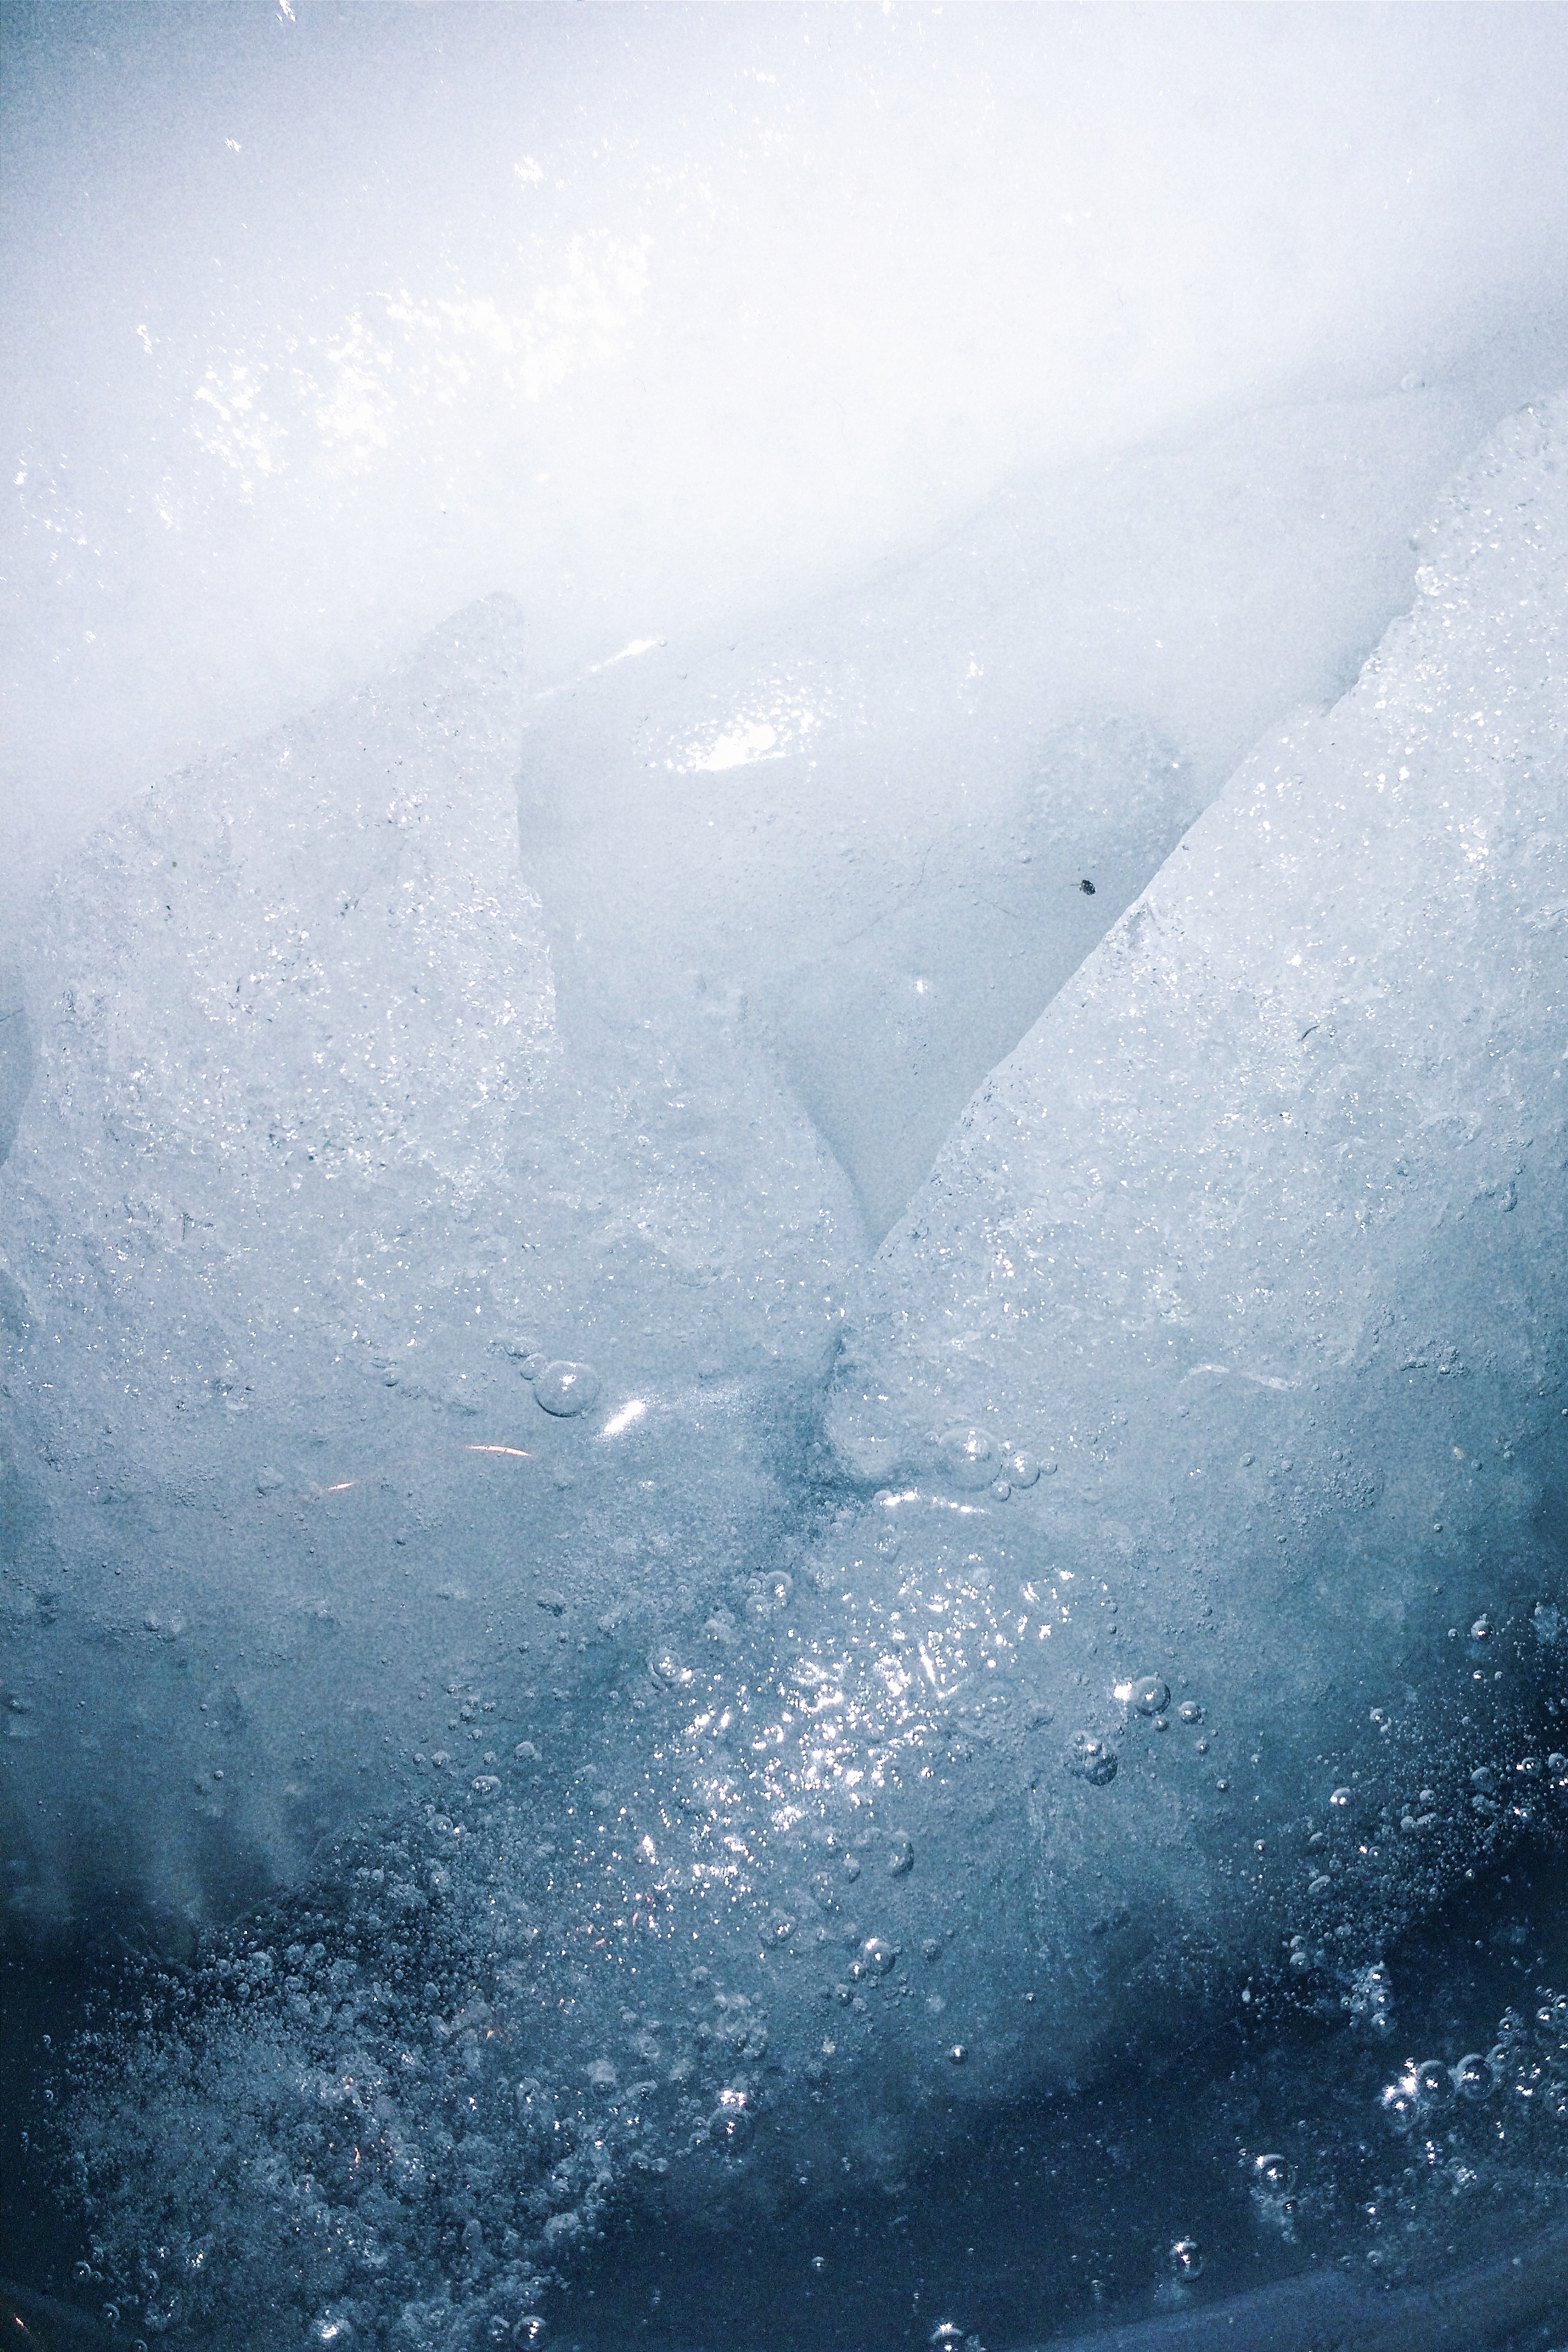
sea, ocean, snow, winter, wave, ice, weather, arctic, freezing, arctic ocean, atmospheric phenomenon, geological phenomenon, wind wave